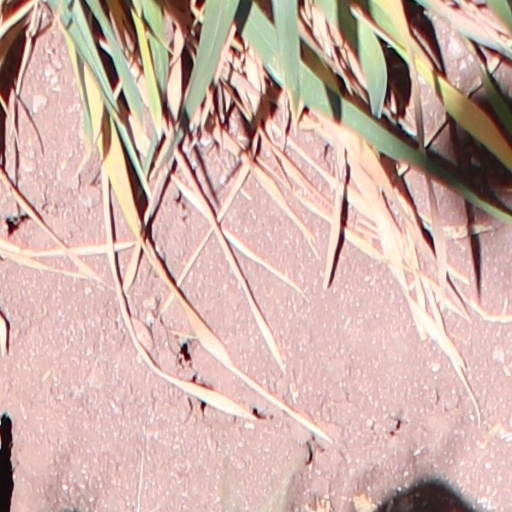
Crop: wheat